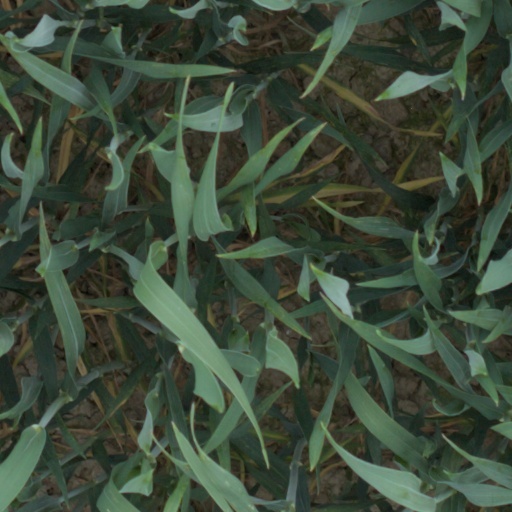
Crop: wheat